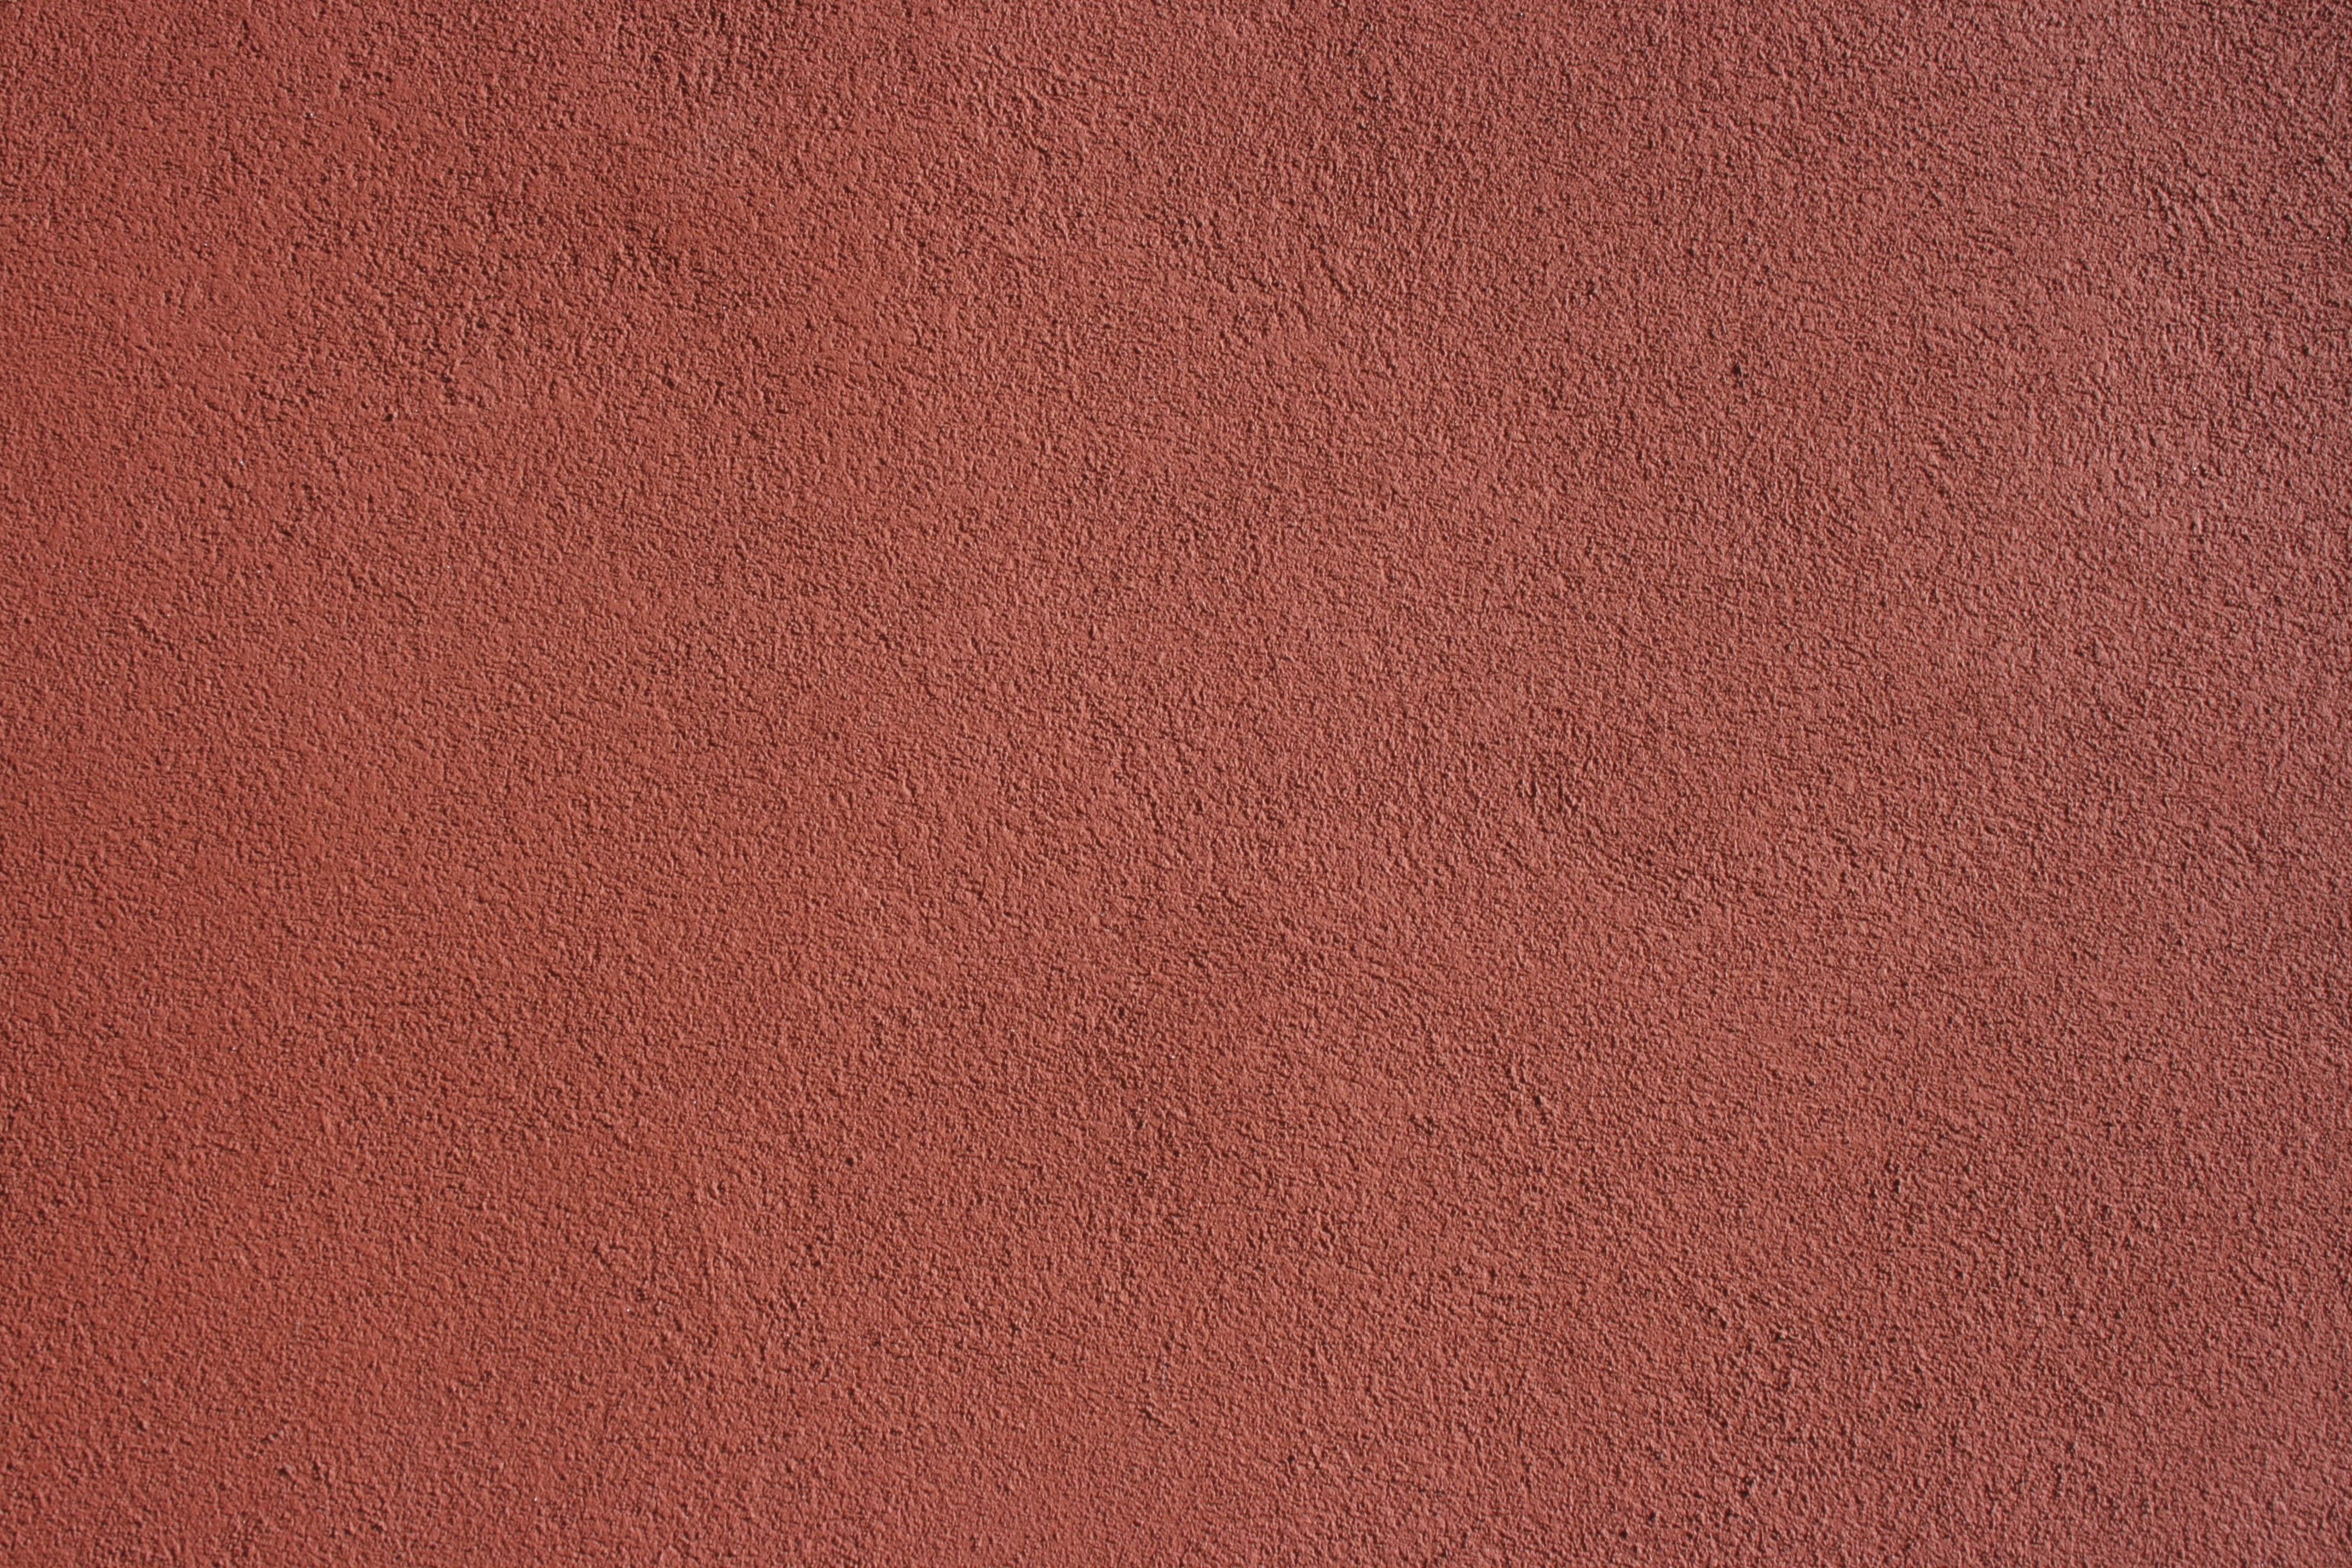
texture, floor, wall, asphalt, orange, pattern, red, brown, rough, material, concrete, surface, background, hardwood, cement, adobe, backdrop, stucco, plaster, flooring, plastering, laminate flooring